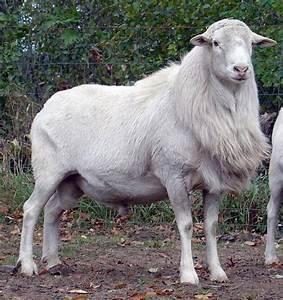
sheep